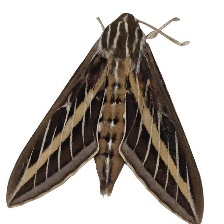
Species: WHITE LINED SPHINX MOTH